Yupo (manufacturer)

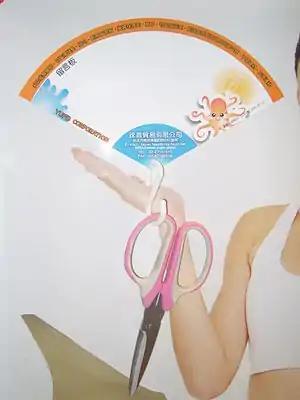
Yupo-A sample of slap-sticker

The corporate headquarters is located at 4 Shin Ochanomizu Building, Kanda-Surugadai, Chiyoda, Tokyo.